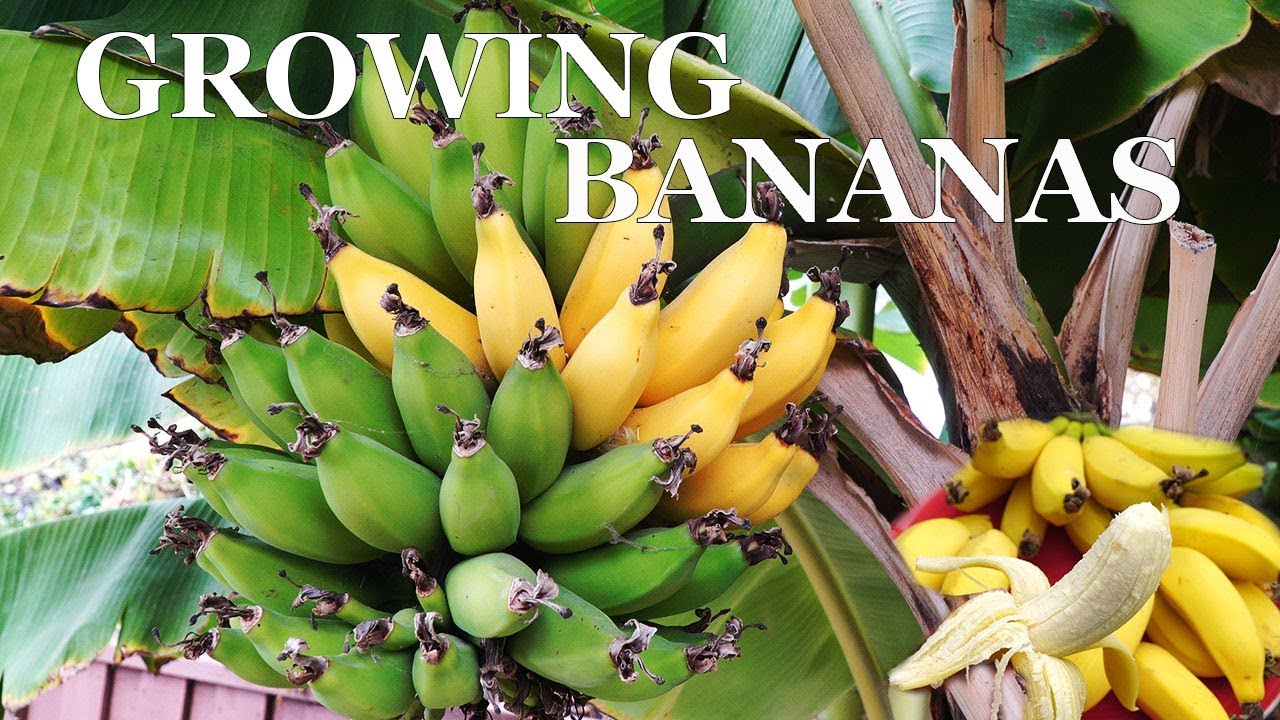
Label: Banana